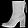
Label: Ankle boot